Miami Nation of Indiana

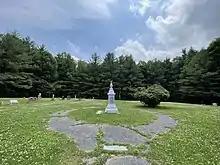
Frances Slocum Cemetery in Wabash, Indiana. Generations of Miami Nation of Indians of the State of Indiana are buried at this site.

The Miami Tribe of Oklahoma, a federally recognized tribe with headquarters in Miami, Oklahoma, has an estimated membership of 4,800; about 500 of them live in Indiana. In January 2015 the Miami Tribe of Oklahoma announced its intention to open a cultural resources extension office in May 2015 in Fort Wayne, Indiana, to provide historic preservation consulting services and cultural programming to serve its members in Indiana.